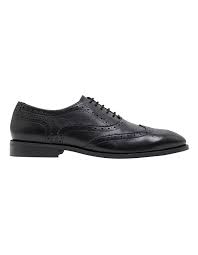
Label: Brogue